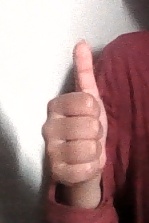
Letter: aleff